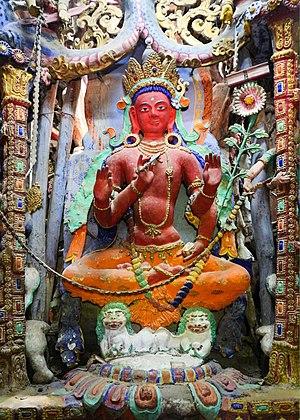
Sculpture au monastère d'Alchi, Ladakh, Inde